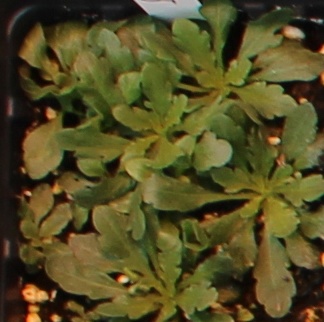
Label: Horseweed